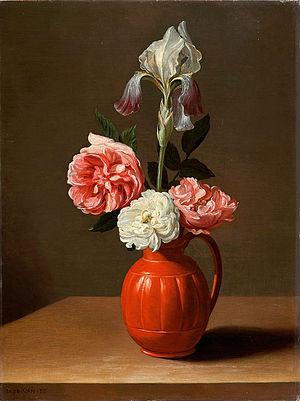
La Fondation Custodia a été fondée en 1947 par l'historien et amateur d'art Frits Lugt et sa femme Jacoba Klever-Lugt, pour héberger leur collection de peintures, dessins et estampes. Située au 121 rue de Lille, non loin de l'Assemblée nationale, elle occupe l'hôtel Turgot, un hôtel particulier du XVIIIᵉ siècle, et l'hôtel Lévis-Mirepoix, édifié en 1895.
Jacob van Es est un artiste peintre flamand, né à Anvers vers 1596 et mort dans cette même ville en 1666. Il est connu pour ses natures mortes principalement de nourriture et parfois de fleurs. Avec Osias Beert et Clara Peeters, il est l'un des principaux représentants de la première génération de la nature morte flamande.